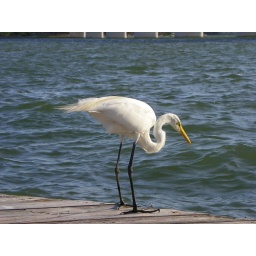
White Egret watching the schools of fish in the water below, timing his catch of the day.